Consumer behaviour

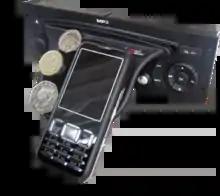
The purchase of a mobile phone may trigger the desire for accessories such as this phone mount for use in a car.

To approach the mental processes used in purchasing decisions, some authors employ the concept of the black box, which represents the cognitive and affective processes used by a consumer during a purchase decision. The decision model situates the black box in a broader environment which shows the interaction of external and internal stimuli (e.g. consumer characteristics, situational factors, marketing influences, and environmental factors) as well as consumer responses. The black box model is related to the black box theory of behaviourism, where the focus extends beyond processes occurring "inside" the consumer and also includes the "relation" between the stimuli and the consumer's response.